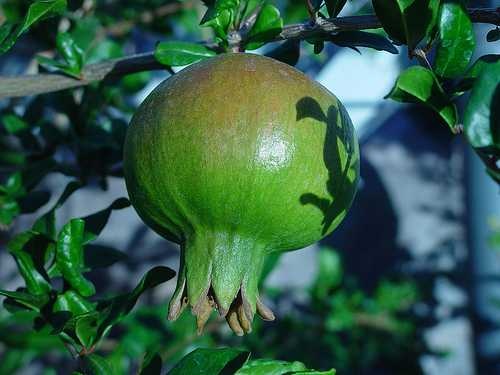
Label: Pomegranate